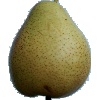
Label: Pear Forelle 1